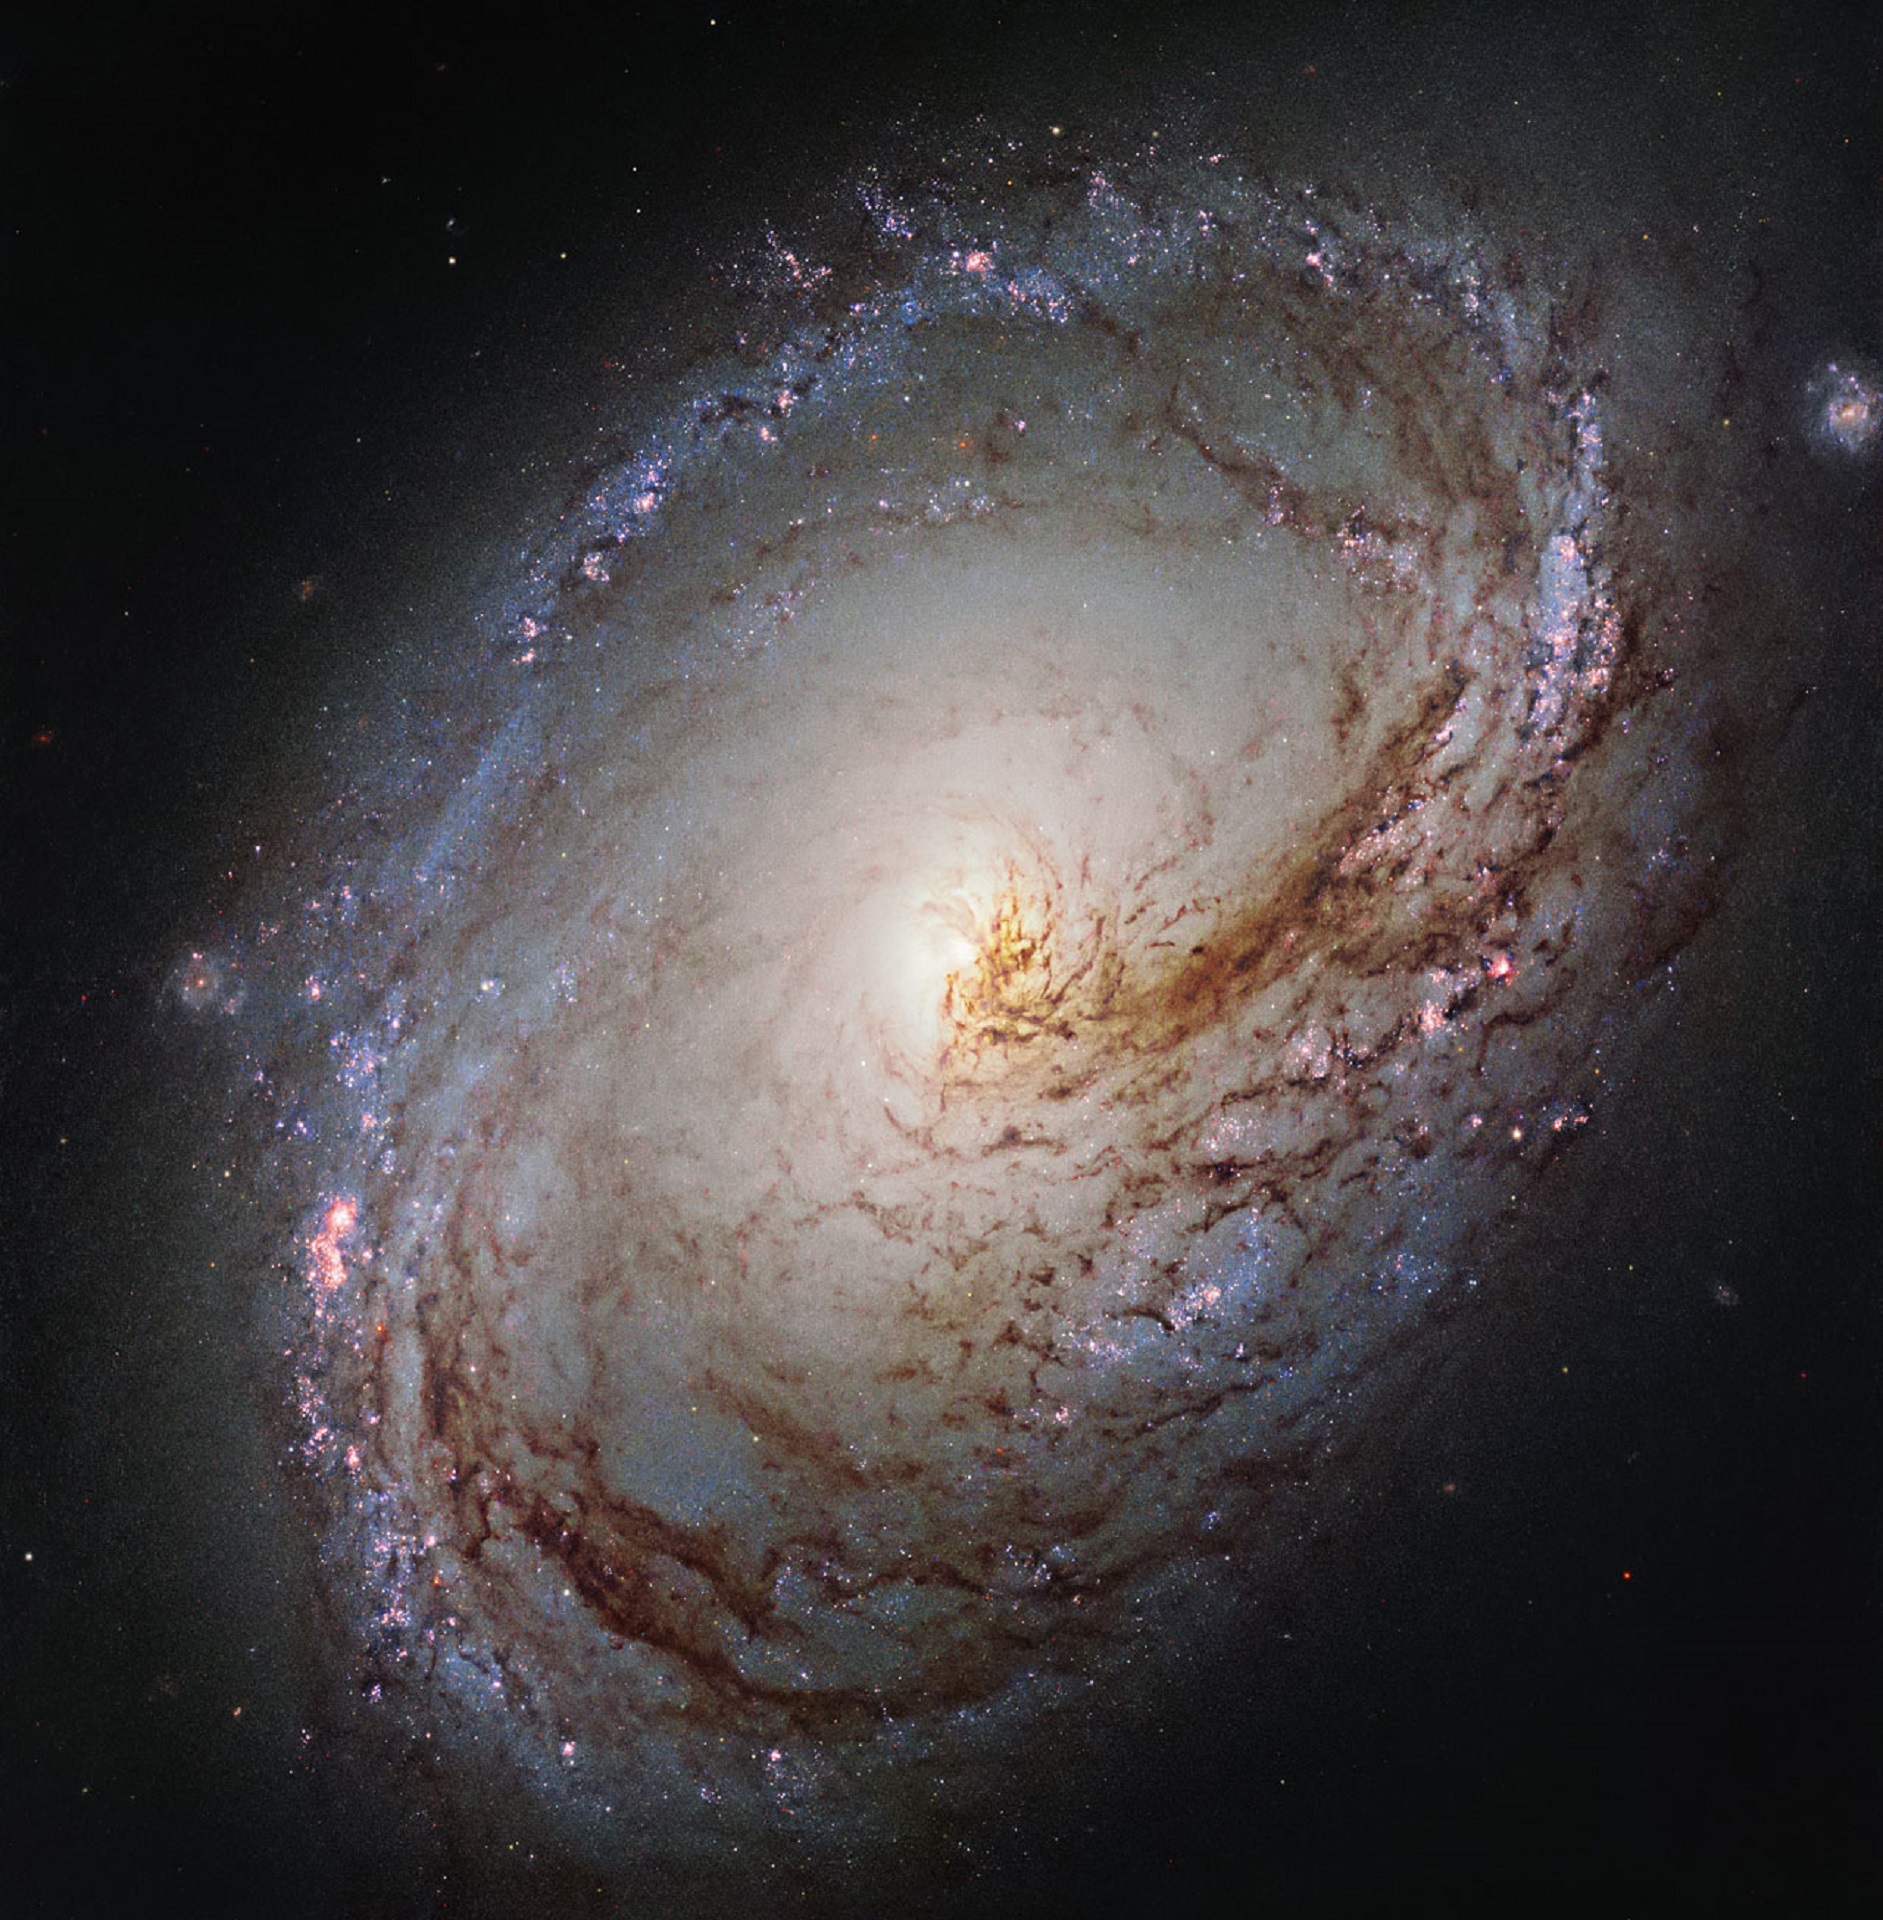
milky way, cosmos, atmosphere, space, galaxy, outer space, astronomy, stars, universe, astronomical object, spiral galaxy, intermediate, double barred, ngc 3368, messier 96, hubble telescope, constellation leo